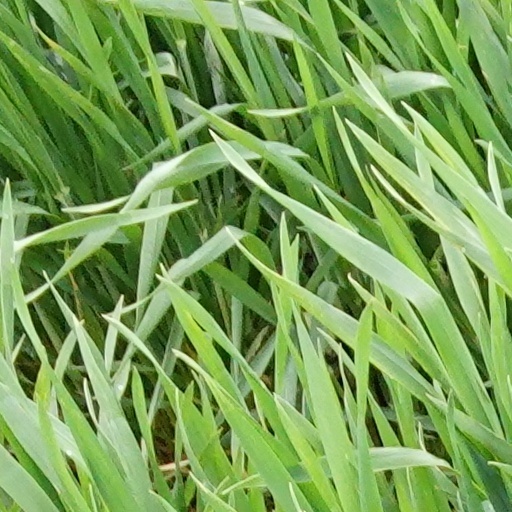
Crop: wheat